Zelt-Musik-Festival

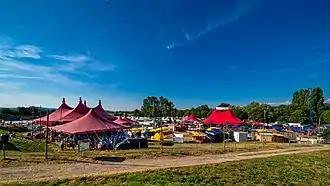
Zelt Musik Festival 2018

The Zelt-Musik-Festival (ZMF) has taken place every June and July since 1983 in Freiburg im Breisgau, Germany. It lasts three weeks and counts up to 120,000 visitors each year.